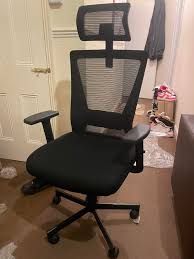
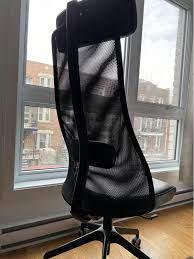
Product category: items_chair
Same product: no